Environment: real
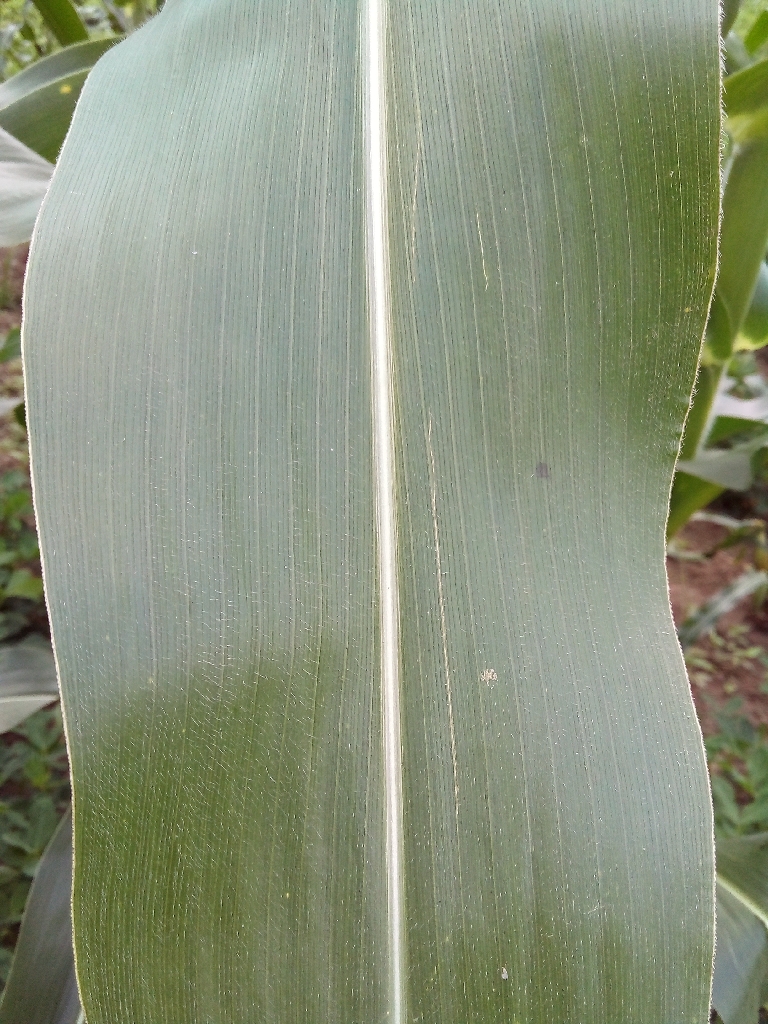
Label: healthy